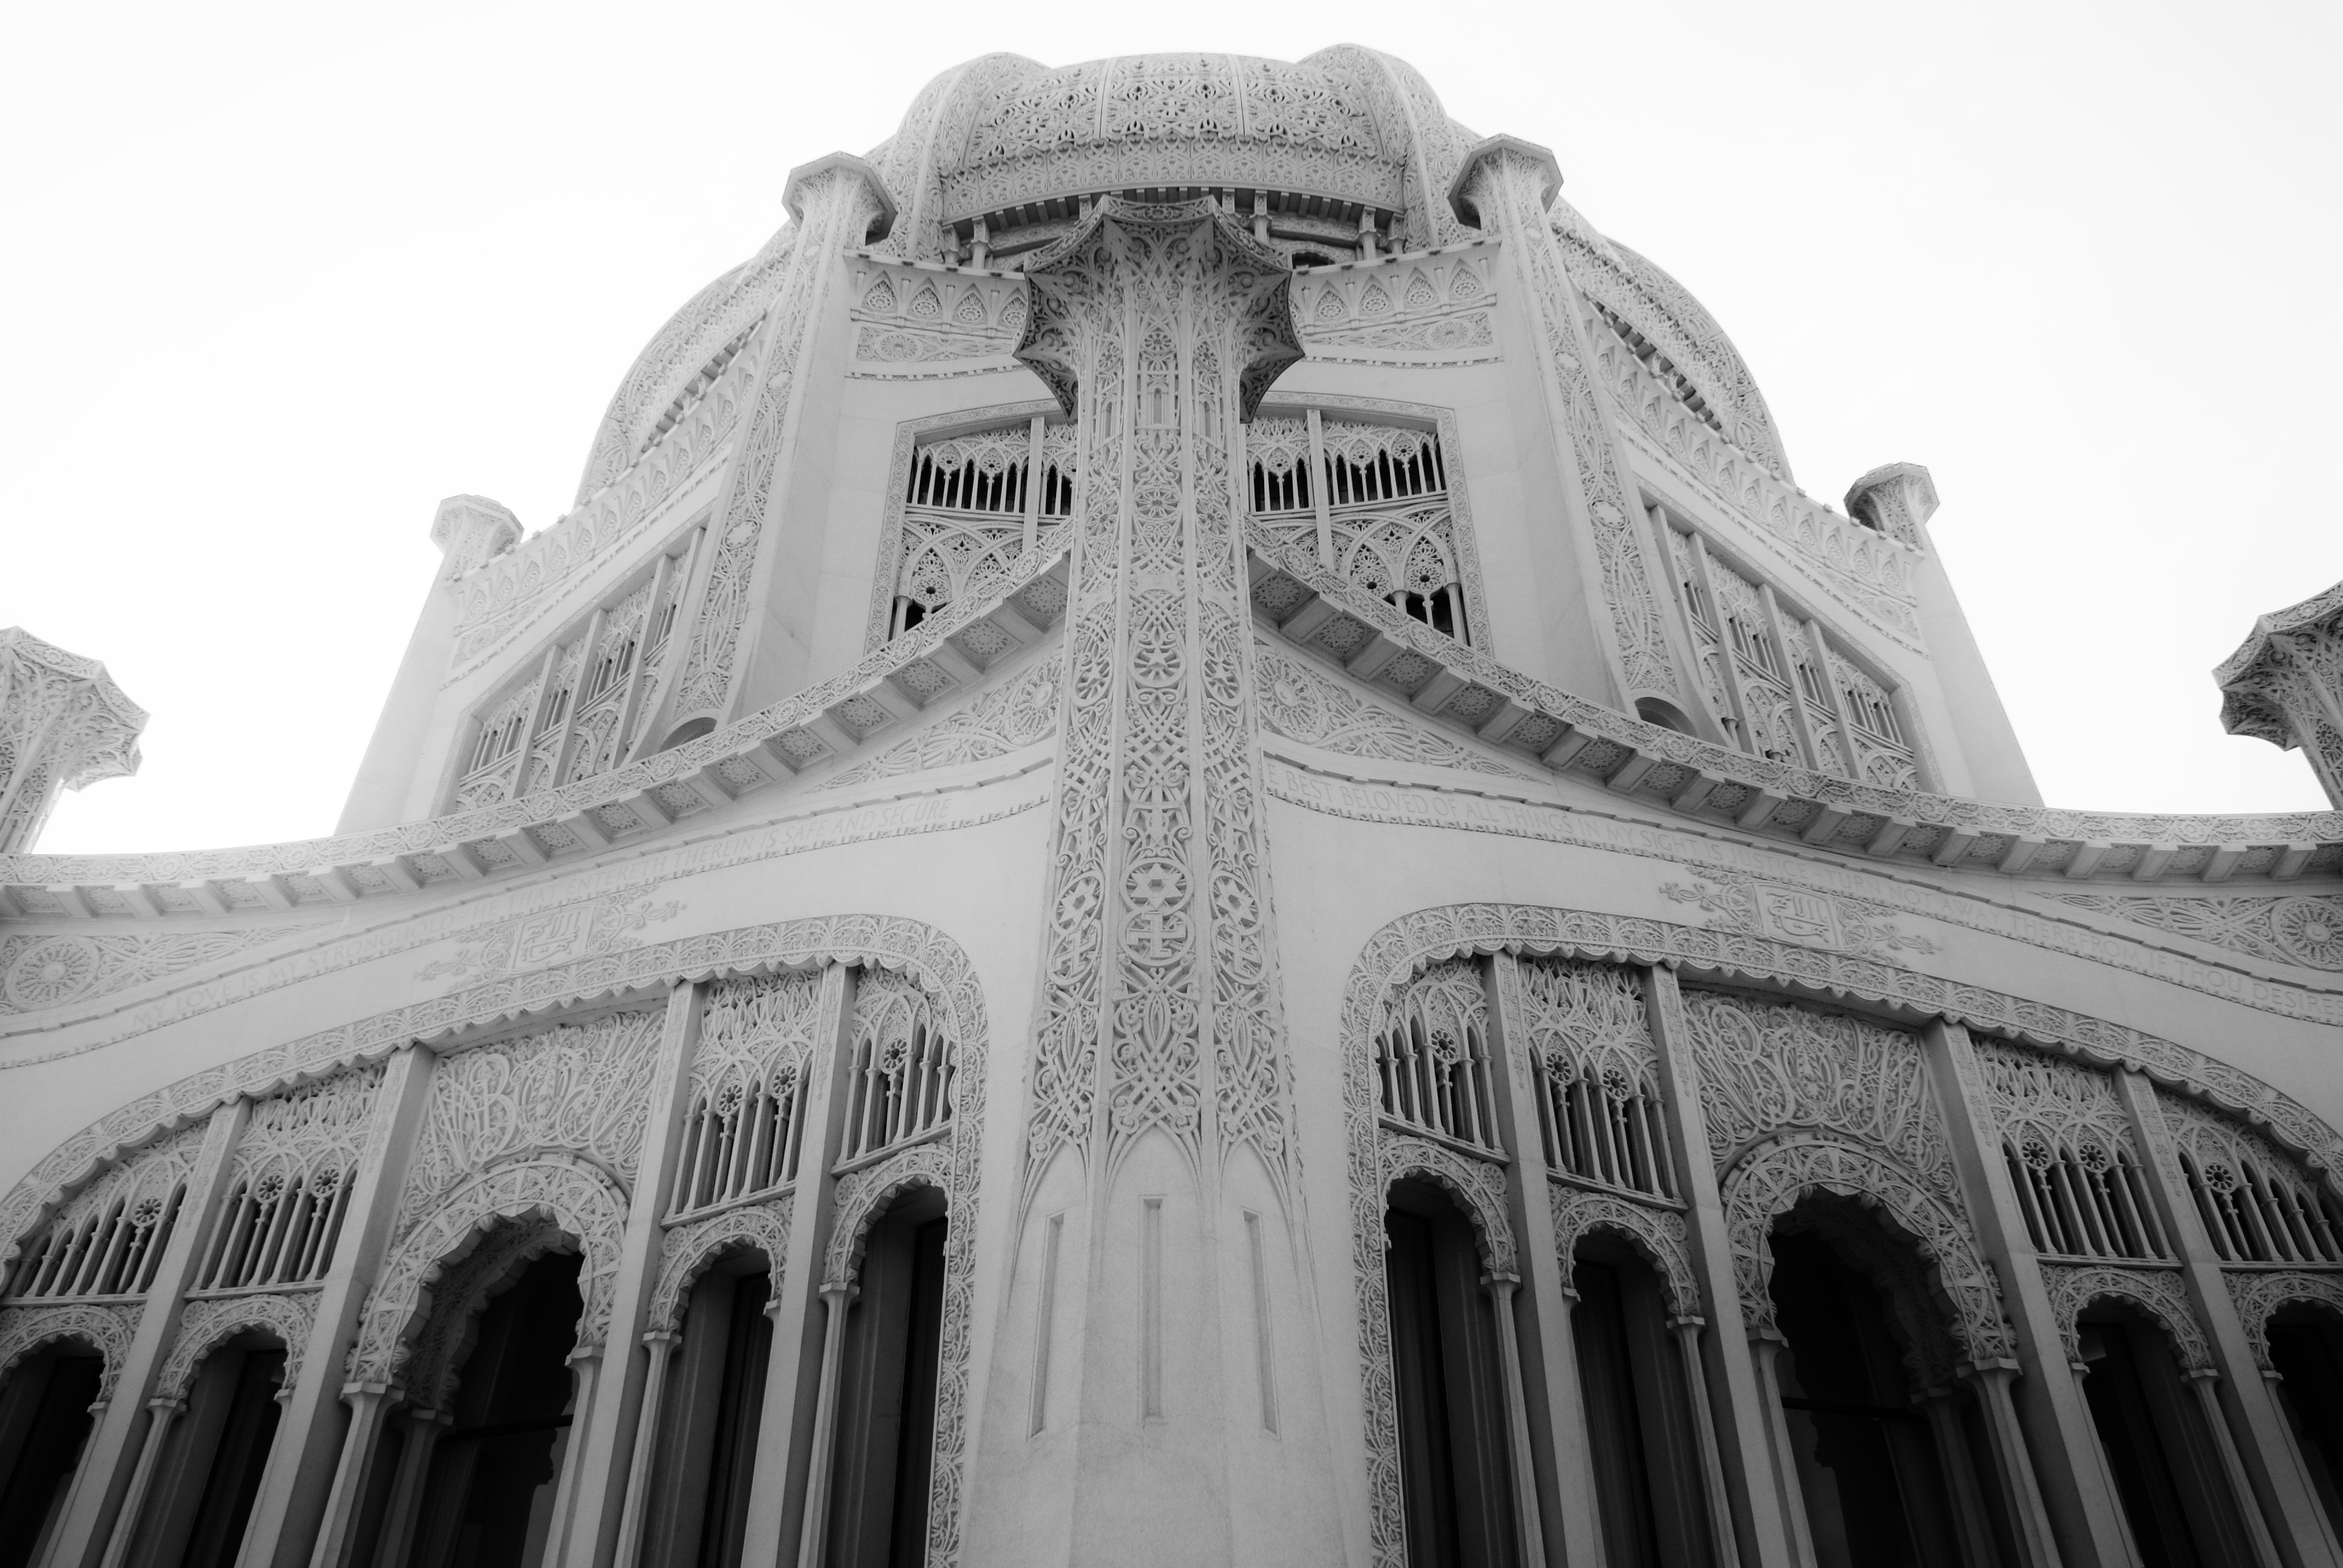
black and white, architecture, sky, town, building, palace, old, city, stone, monument, cityscape, travel, column, tower, religion, asia, ancient, landmark, blue, cathedral, historic, monochrome, tourism, place of worship, religious, temple, symmetry, mosque, culture, history, islam, worship, holy, famous, historical, dome, middle, traditional, jerusalem, israel, arabic, minaret, east, muslim, islamic, gothic architecture, monochrome photography, ancient history